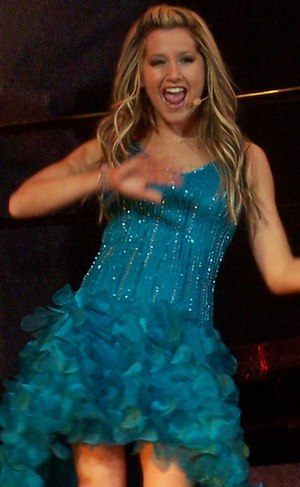
Ashley Tisdale / Biografi / Musik / 2006: Før solokarriere
Bop to the Top
Ashley Michelle Tisdale er en amerikansk skuespillerinde og sangerinde. Hendes mest kendte roller er som Maddie Fitzpatrick i den amerikanske tv-serie Zack og Codys Søde Hotelliv, der vises på Disney Channel, og som Sharpay Evans i High School Musical og dennes efterfølger High School Musical 2 samt film nummer 3 i serien High School Musical 3. Hun har også udgivet et album Headstrong, som udkom i USA 6. februar 2007.